The Philosophy of Composition

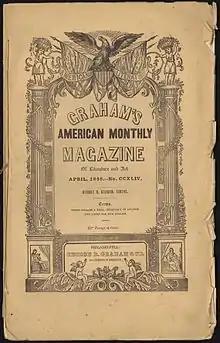
"The Philosophy of Composition" first appeared in "Graham's American Monthly Magazine of Literature and Art", April 1846, Philadelphia

"The Philosophy of Composition" is an 1846 essay written by American writer Edgar Allan Poe that elucidates a theory about how good writers write when they write well. He concludes that length, "unity of effect" and a logical method are important considerations for good writing. He also makes the assertion that "the death... of a beautiful woman" is "unquestionably the most poetical topic in the world". Poe uses the composition of his own poem "The Raven" as an example. The essay first appeared in the April 1846 issue of "Graham's Magazine". It is uncertain if it is an authentic portrayal of Poe's own method.